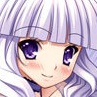
Portrait style: Anime Portrait